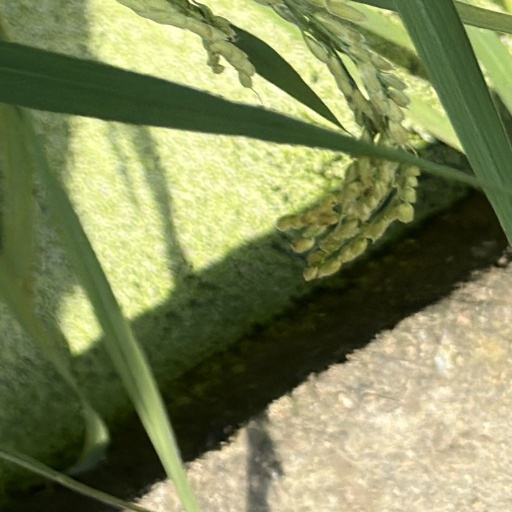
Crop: rice